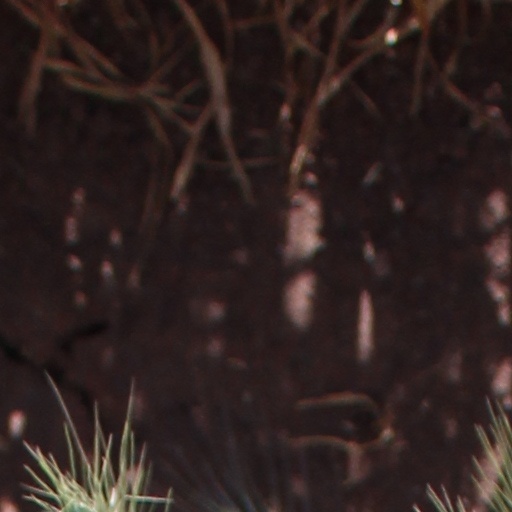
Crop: wheat